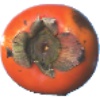
Label: Kaki 1